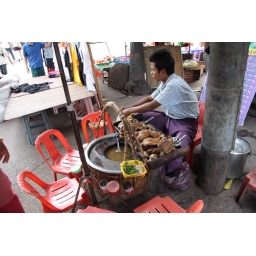
The green peppers in the yellow tray are really hot.